Baron Longo estate

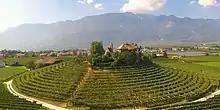
Villner Schlössl, Baron Longo estate

Today, the Baron Longo estate has an acreage of over 15 hectares and only uses grapes from its own cultivation. Anton von Longo-Liebenstein is a member of the Independent Winegrowers of Alto Adige and the Federazione Italiana Vignaioli Indipendenti (FIVI). FIVI is the association of independent Italian winegrowers, which represents the interests of its 600 members on both a national and a European level.